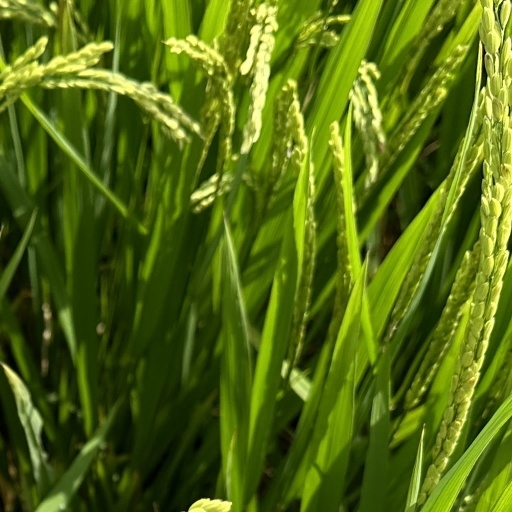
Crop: rice